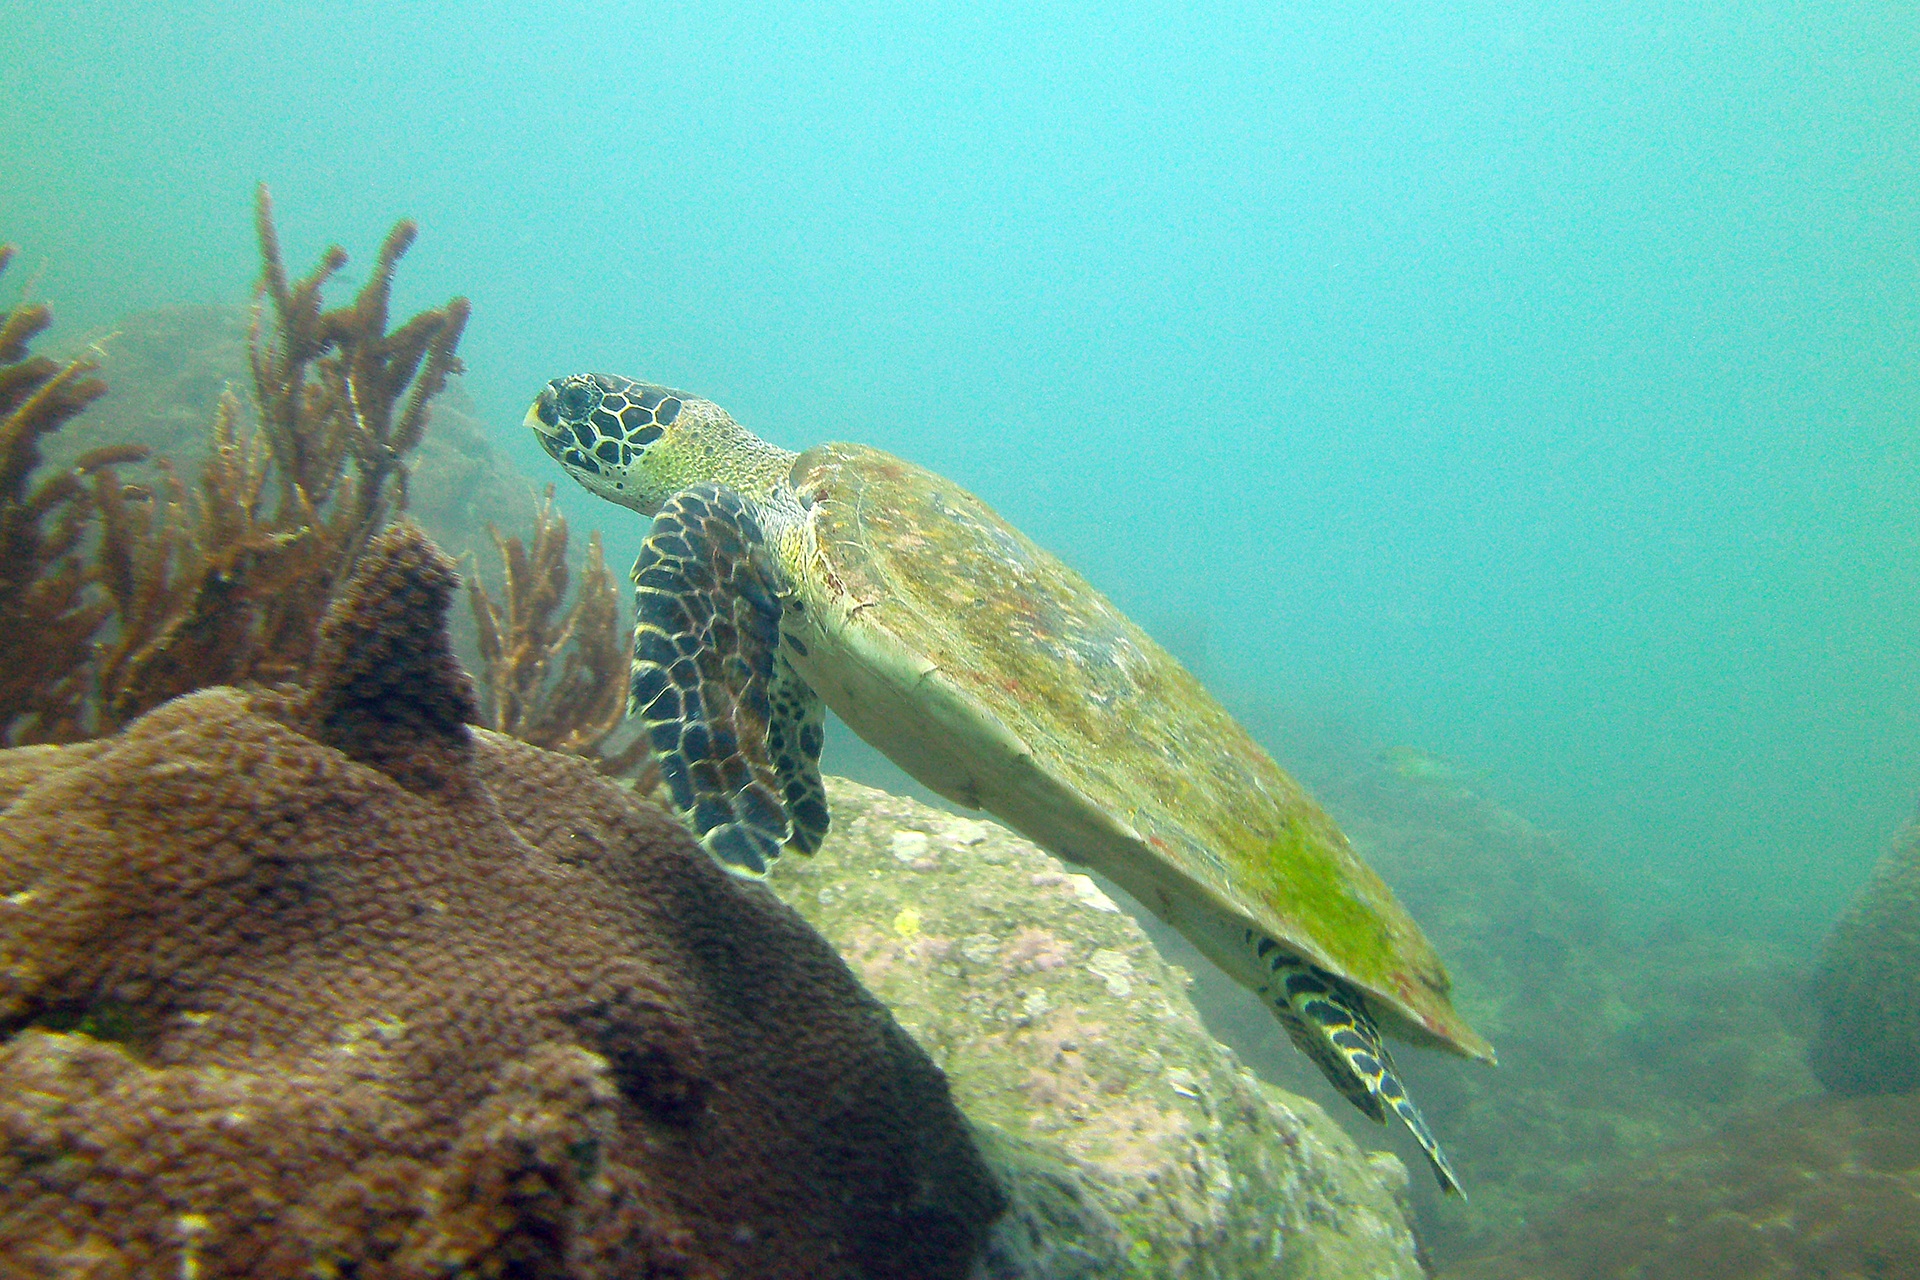
sea, diving, underwater, biology, turtle, sea turtle, reptile, fauna, thailand, coral reef, reef, koh samui, loggerhead, marine biology